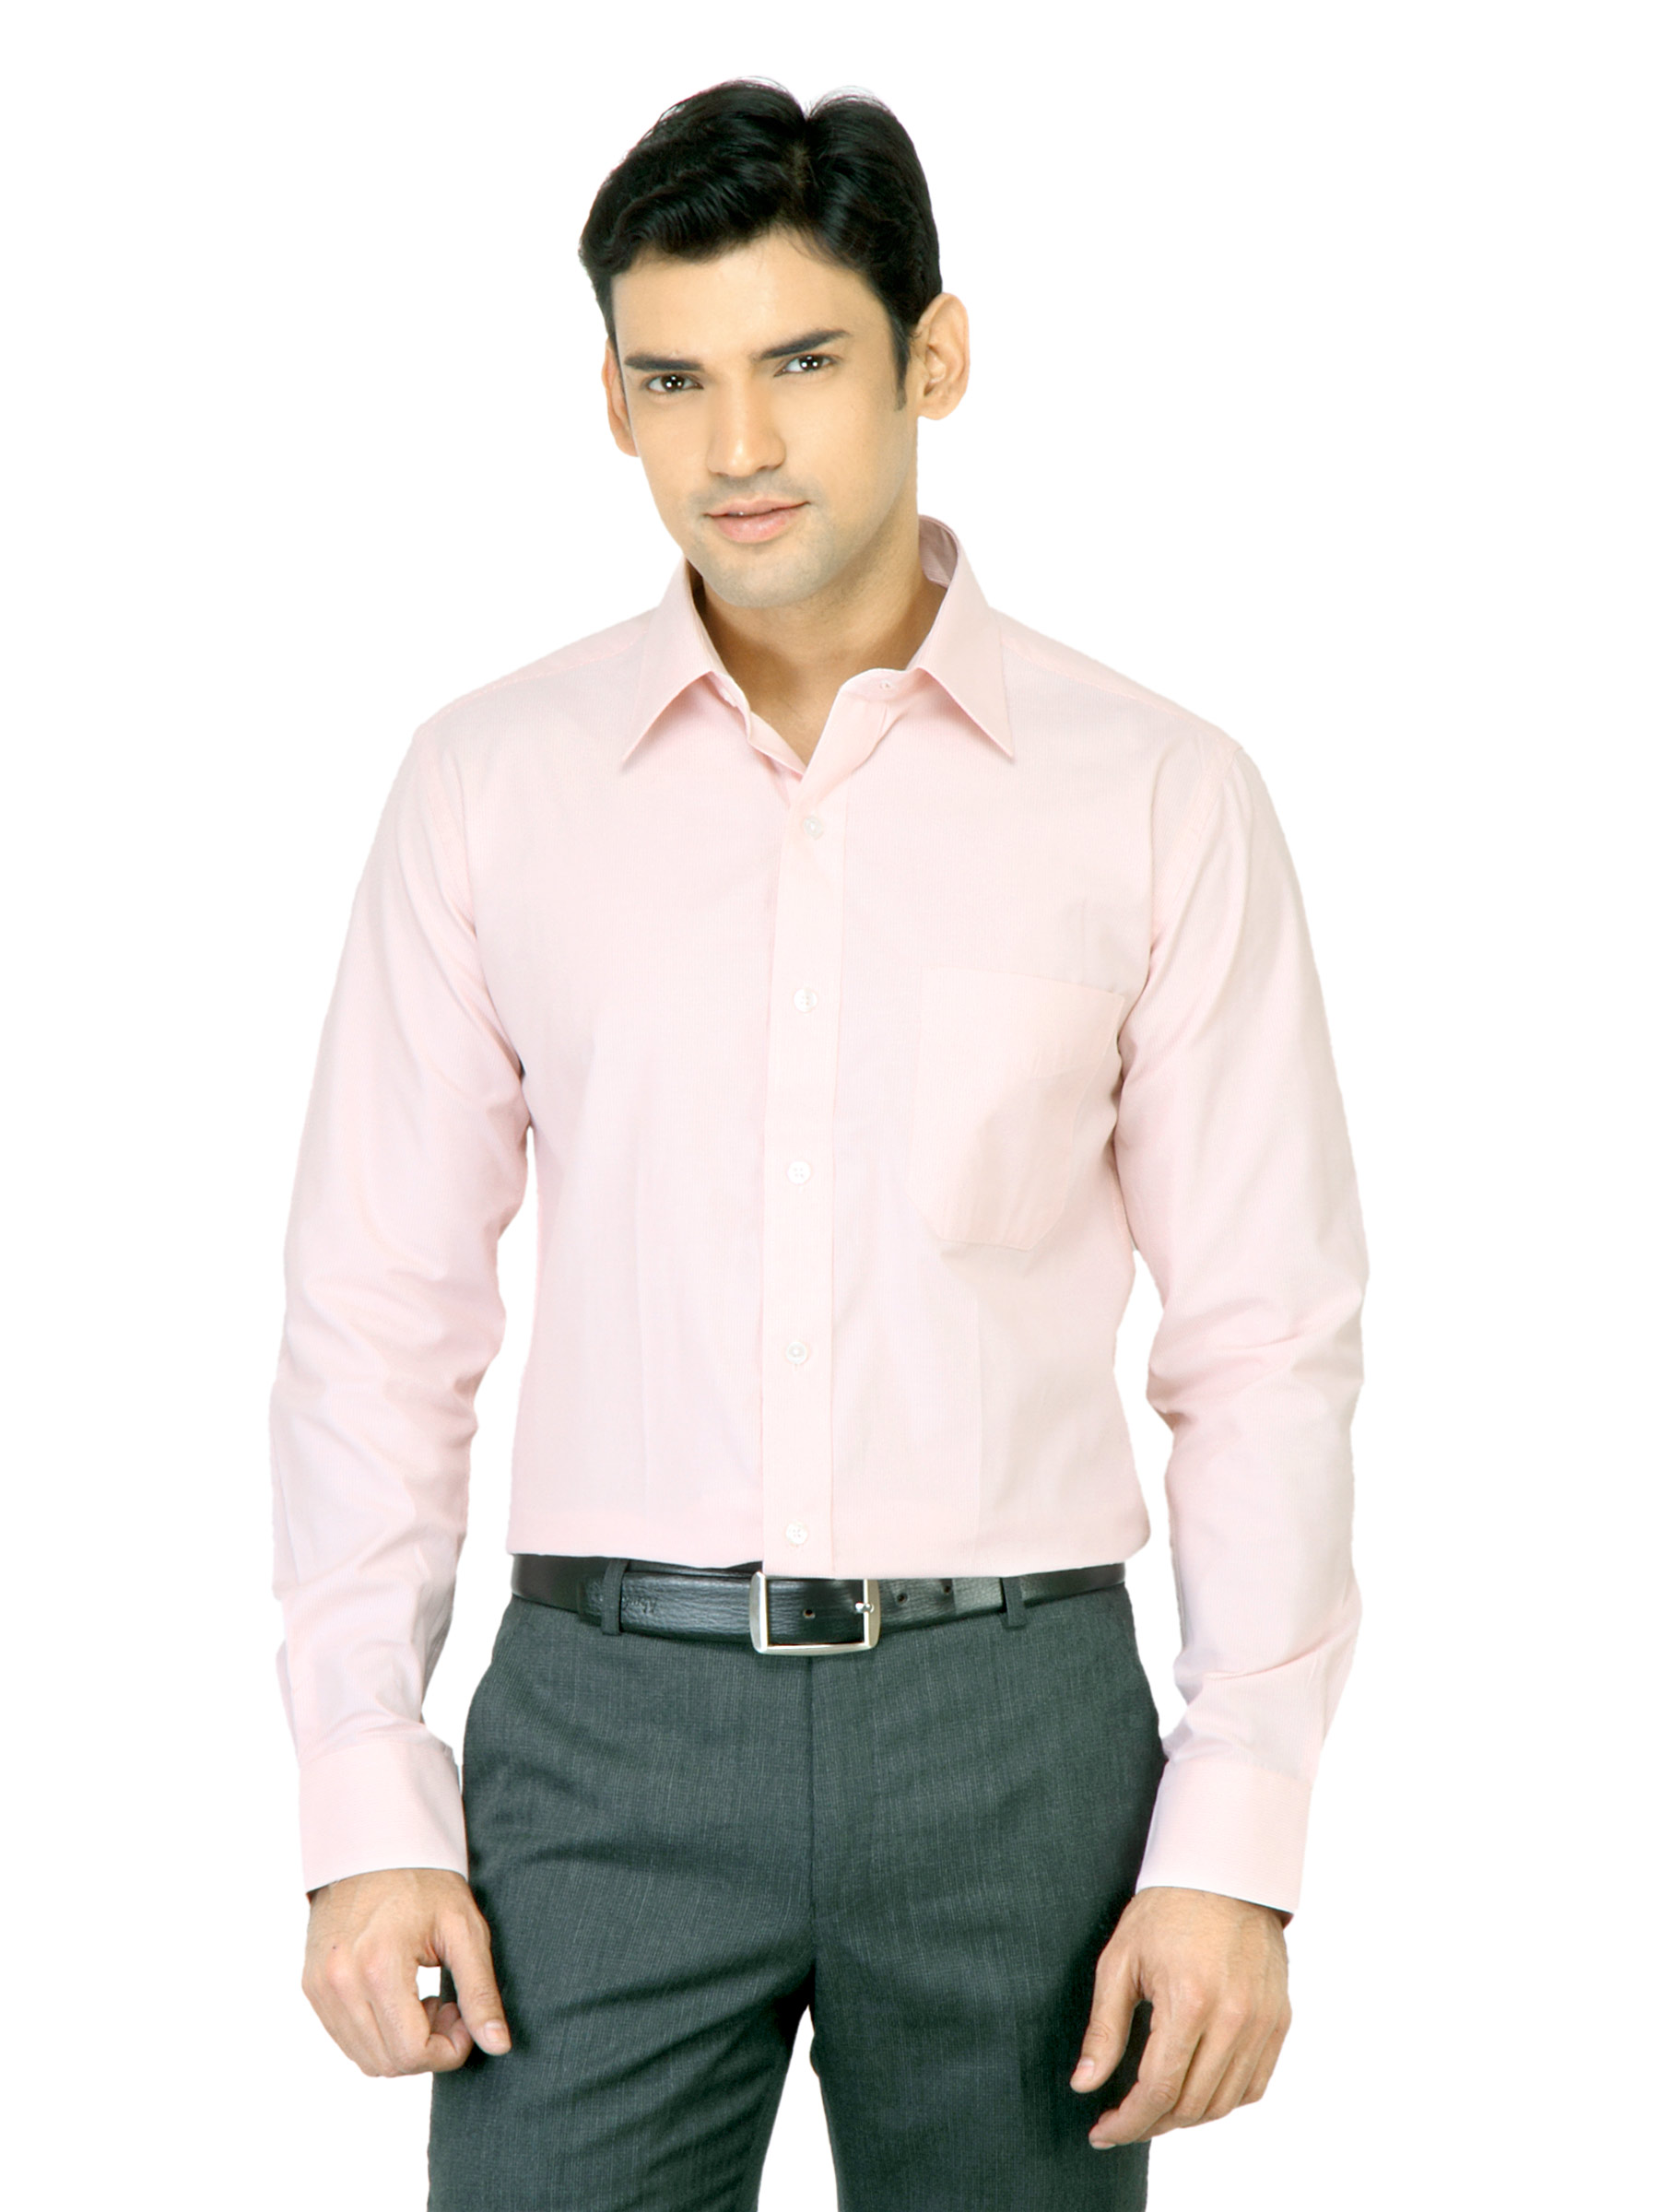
Mark Taylor Men Red Striped White Shirt
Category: Apparel / Topwear / Shirts
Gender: Men
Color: Peach
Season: Fall 2011
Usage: Casual